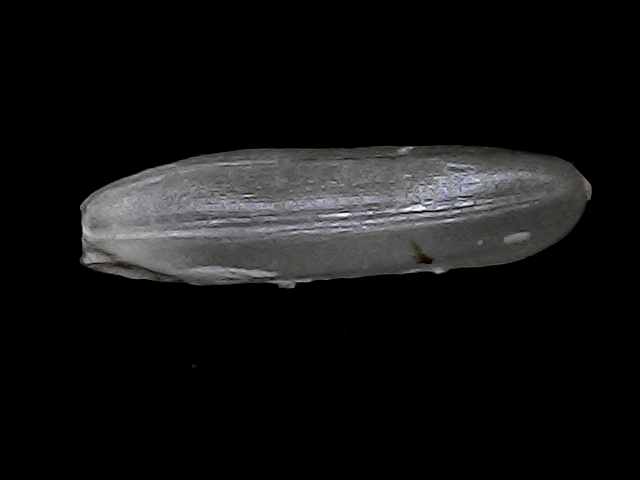
Rice variety: BRRI102